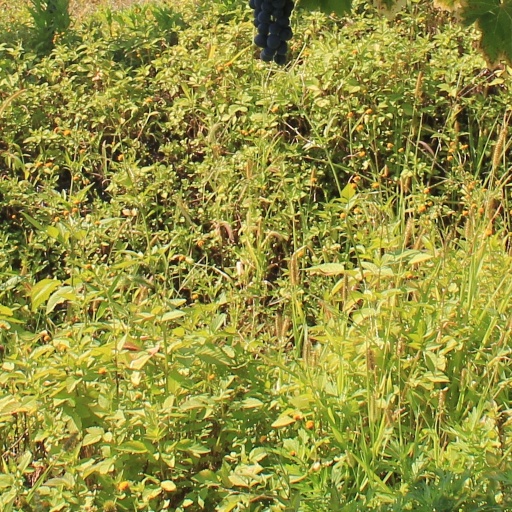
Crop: grape